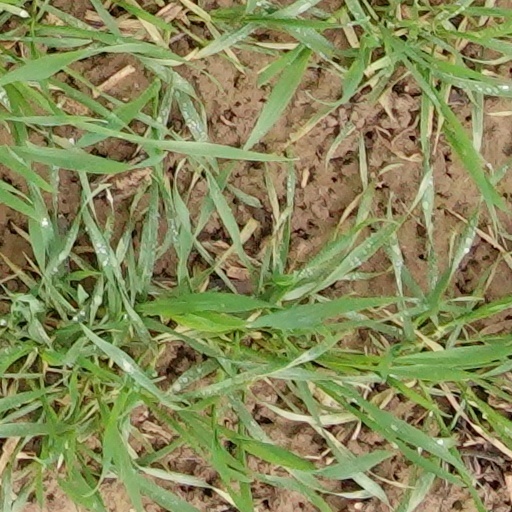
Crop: wheat